Saunders Welch

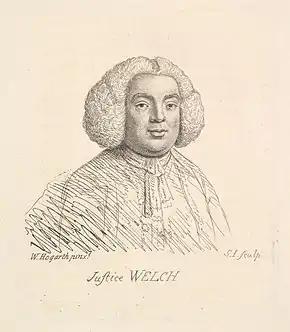
"Justice Welch", a 1794 etching by Samuel Ireland after a painting by William Hogarth (Metropolitan Museum of Art, 17.3.756-2320)

Saunders Welch (2 February 1711 – 1 October 1784) was an 18th-century English businessman, justice of the peace for Middlesex, and policing pioneer.